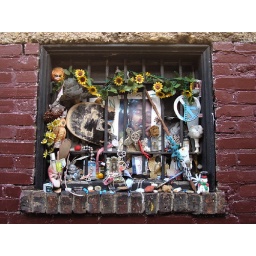
chicken alley shrine in window